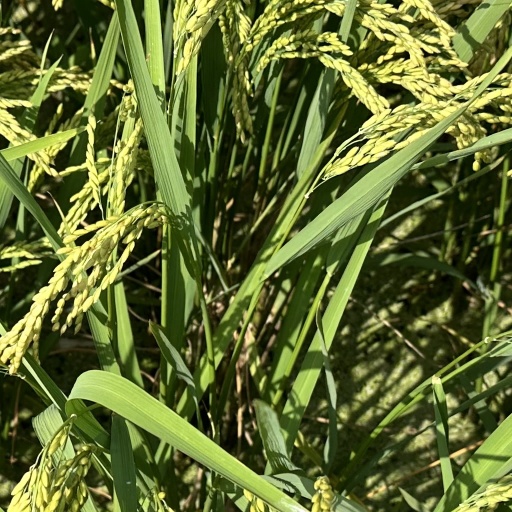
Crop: rice